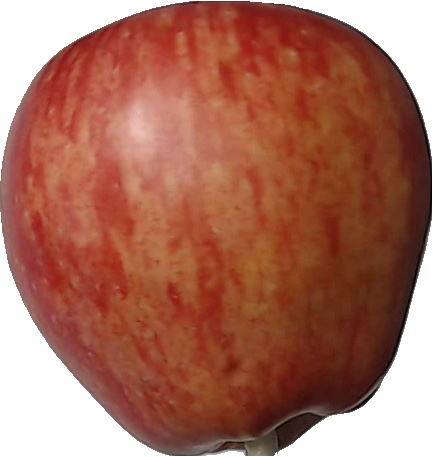
Label: apple_red_1